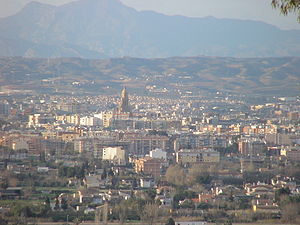
Murcia
Murcia er en by i Murcia-regionen i det østlige Spanien med et indbyggertal 453.258, hvilket gør den til landets syvendestørste by. Byen ligger ved bredden af floden Segura, tæt ved kysten til Middelhavet.